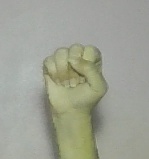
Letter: saad